Ghost Rider

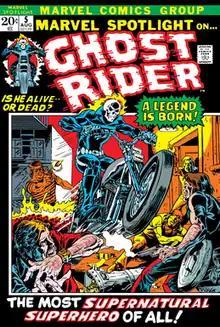
Johnny Blaze as Ghost Rider on the cover of "Marvel Spotlight" #5 (August 1972).

Ghost Rider is the name of multiple superheroes or antiheroes appearing in American comic books published by Marvel Comics. Marvel had previously used the name for a Western character whose name was later changed to Phantom Rider.